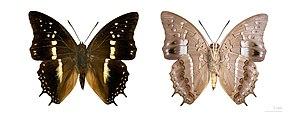
Charases solon est une espèce d'insectes lépidoptères appartenant à la famille des Nymphalidae, à la sous-famille des Charaxinae et au genre Charaxes qui réside en Australasie.
Charaxes est un genre de lépidoptères appartenant à la famille des Nymphalidae, à la sous-famille des Charaxinae et à la tribu des Charaxini.